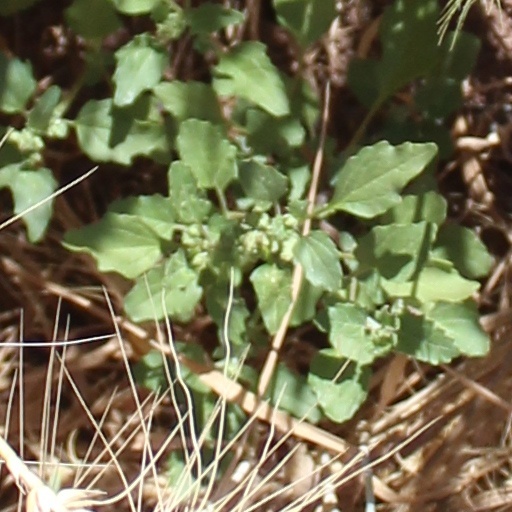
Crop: wheat